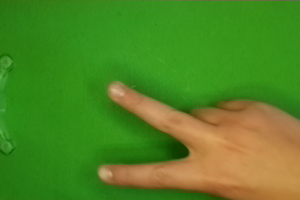
Label: scissors